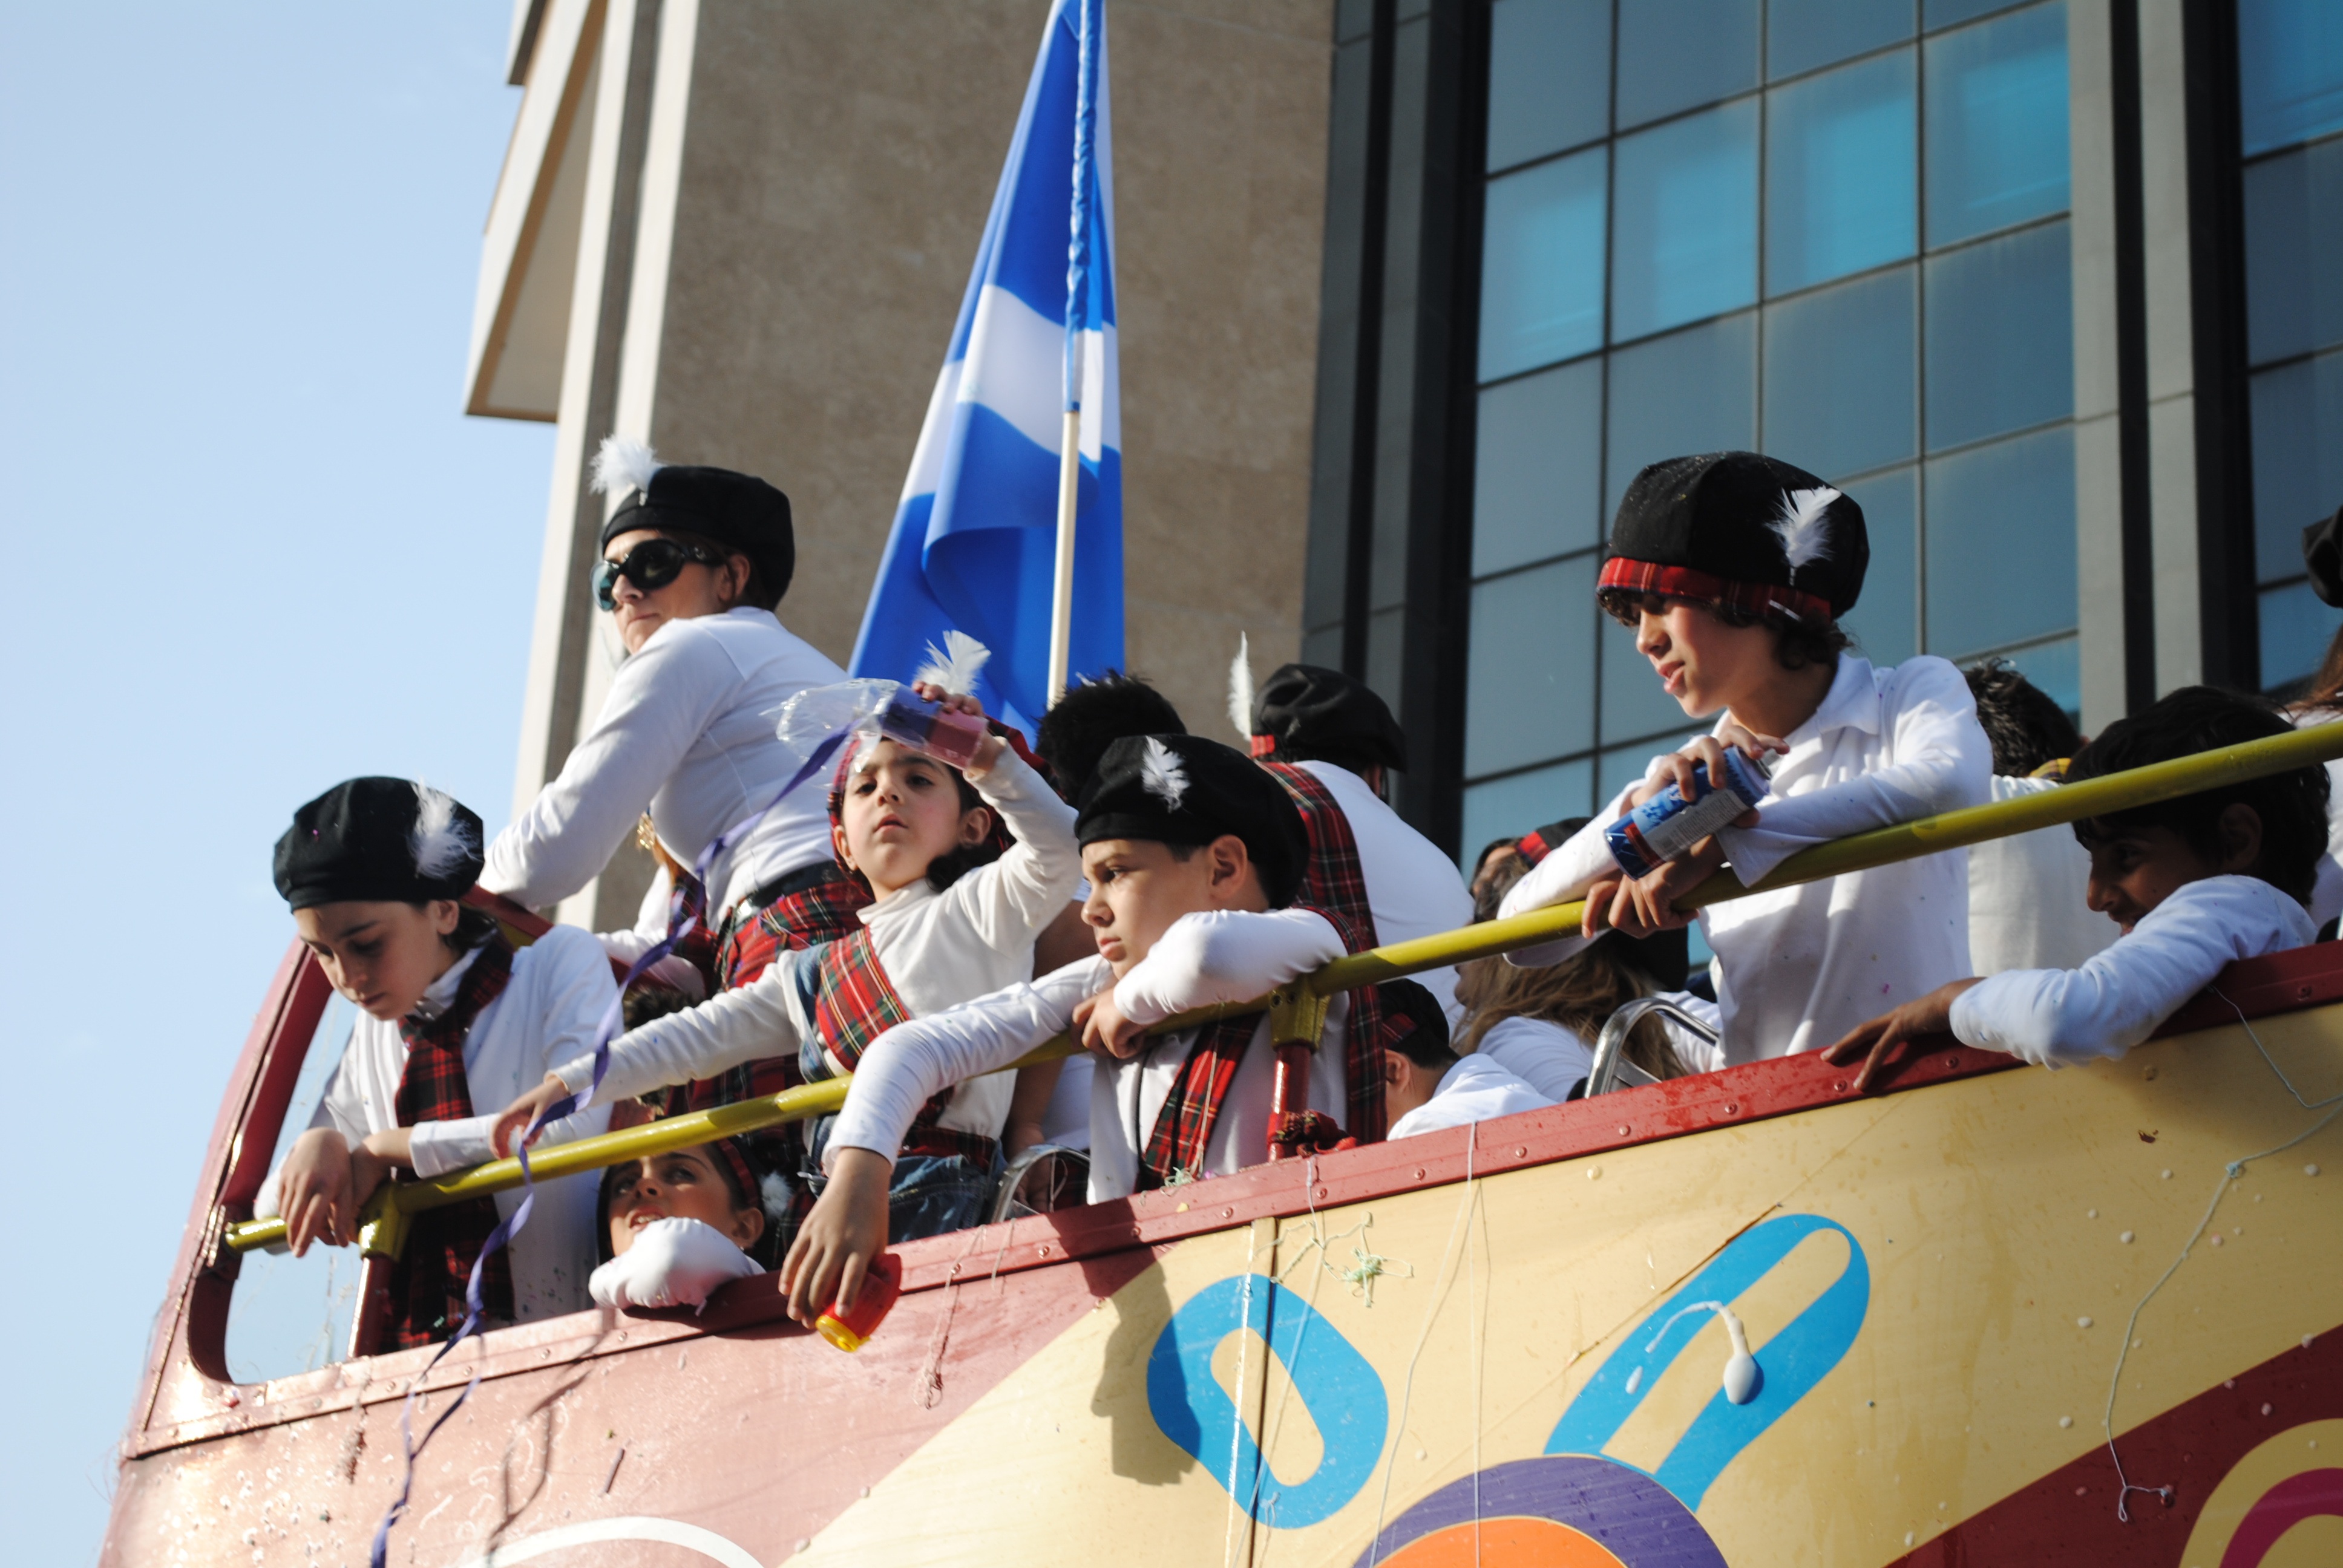
boat, celebration, vehicle, carnival, float, festival, children, boating, limassol